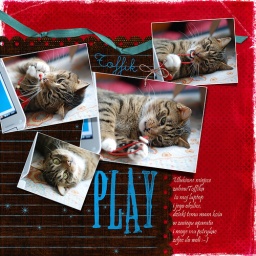
This cat loves to play near my laptop where I have a good spot for taking photos ;-)